Zetland, New South Wales

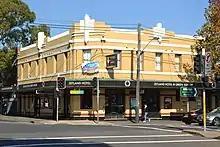
Zetland Hotel

Zetland originally featured a lagoon and wetlands which was drained in the early 1900s to create the Victoria Park racecourse. It was bordered by O’Dea Avenue, South Dowling Street, Epsom Road and Joynton Avenue. The privately owned racecourse was closed after World War II. The land was bought by British businessman Lord Nuffield in 1947 and from 1950 the site was utilised by Nuffield Australia for a motor vehicle assembly facility. Vehicle production was continued by Nuffield Australia and its successors BMC Australia and Leyland Australia until the factory was closed in 1975. The site was acquired by the Commonwealth of Australia for a Naval Stores depot which operated until the mid-1990s. The land was subsequently redeveloped into high density housing (location: ).